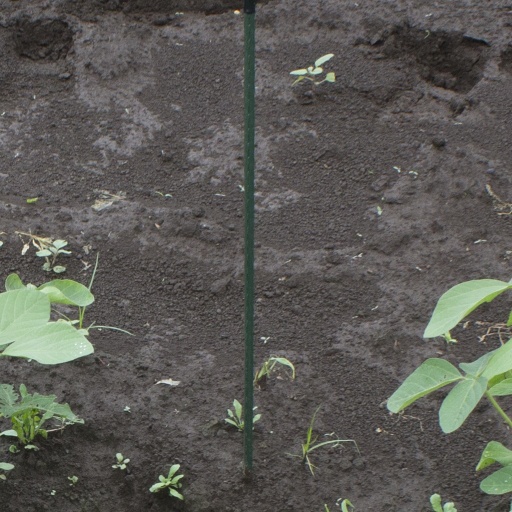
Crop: soybean